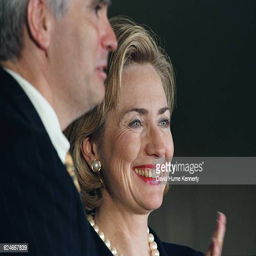
lawyer and politician for an event promoting peace